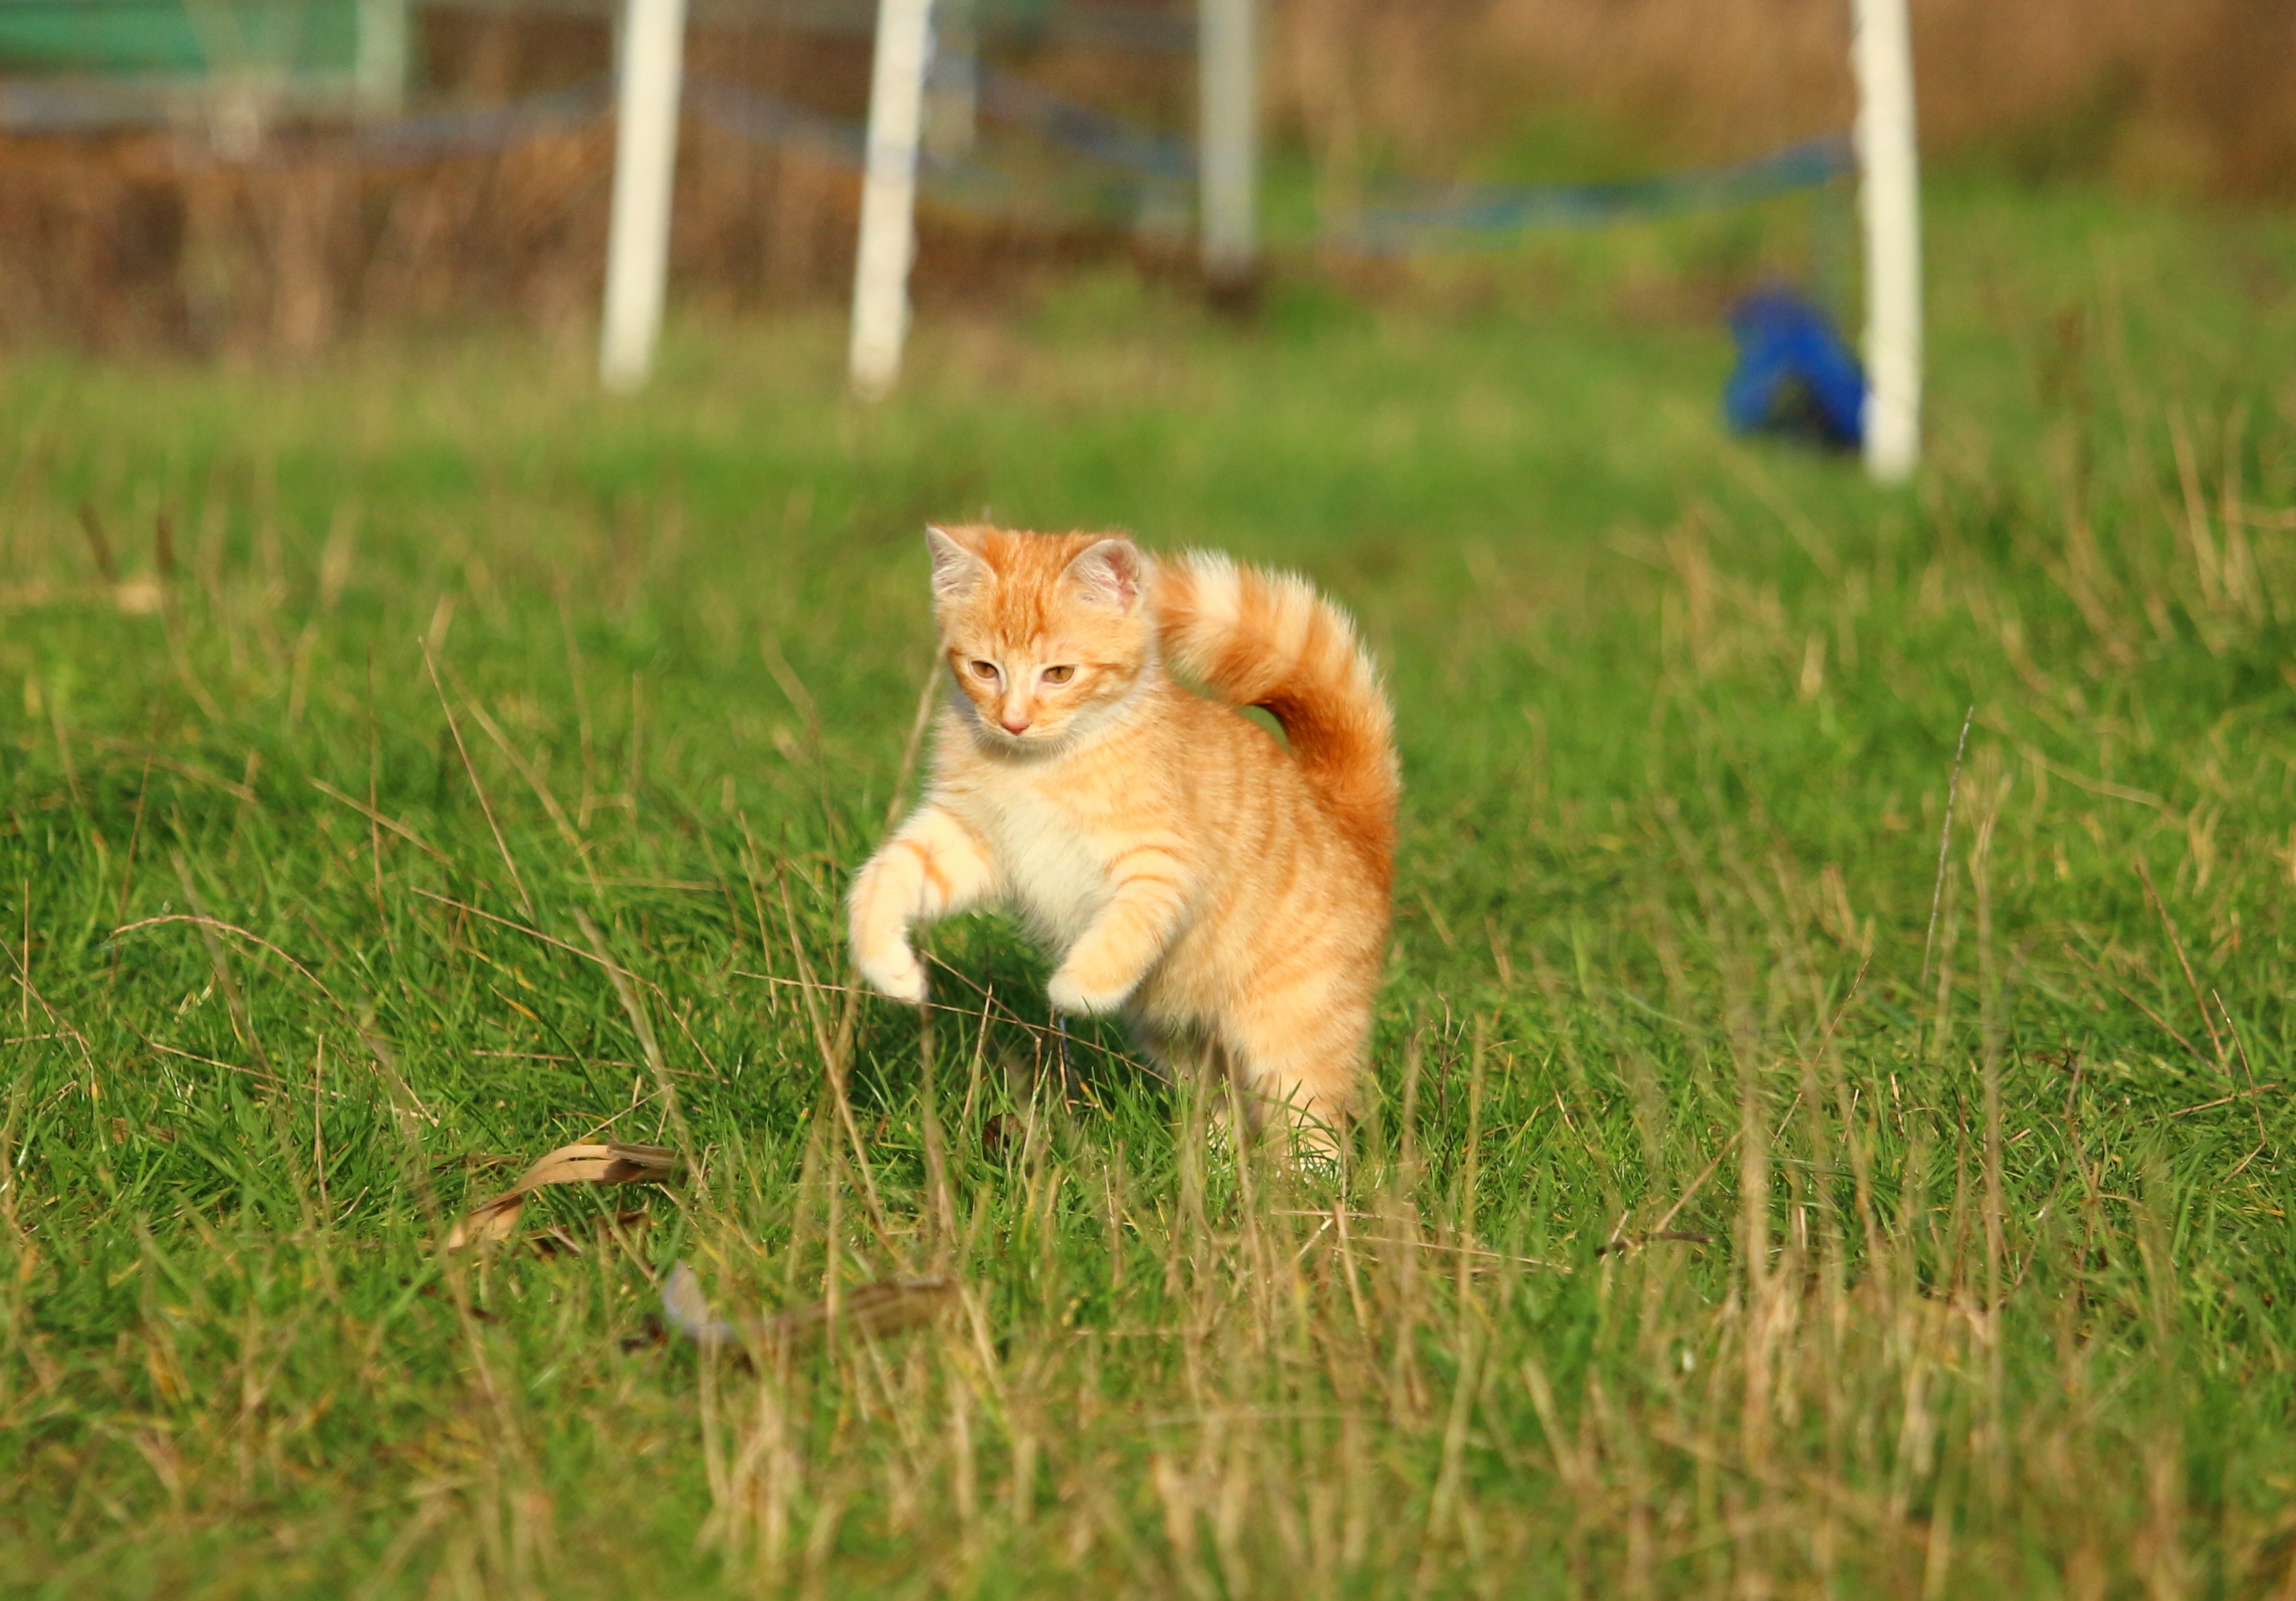
grass, lawn, meadow, prairie, wildlife, kitten, cat, autumn, mammal, fauna, lion, grassland, safari, mackerel, young cat, red mackerel tabby, red cat, cat baby, big cats, cat like mammal, dog breed group